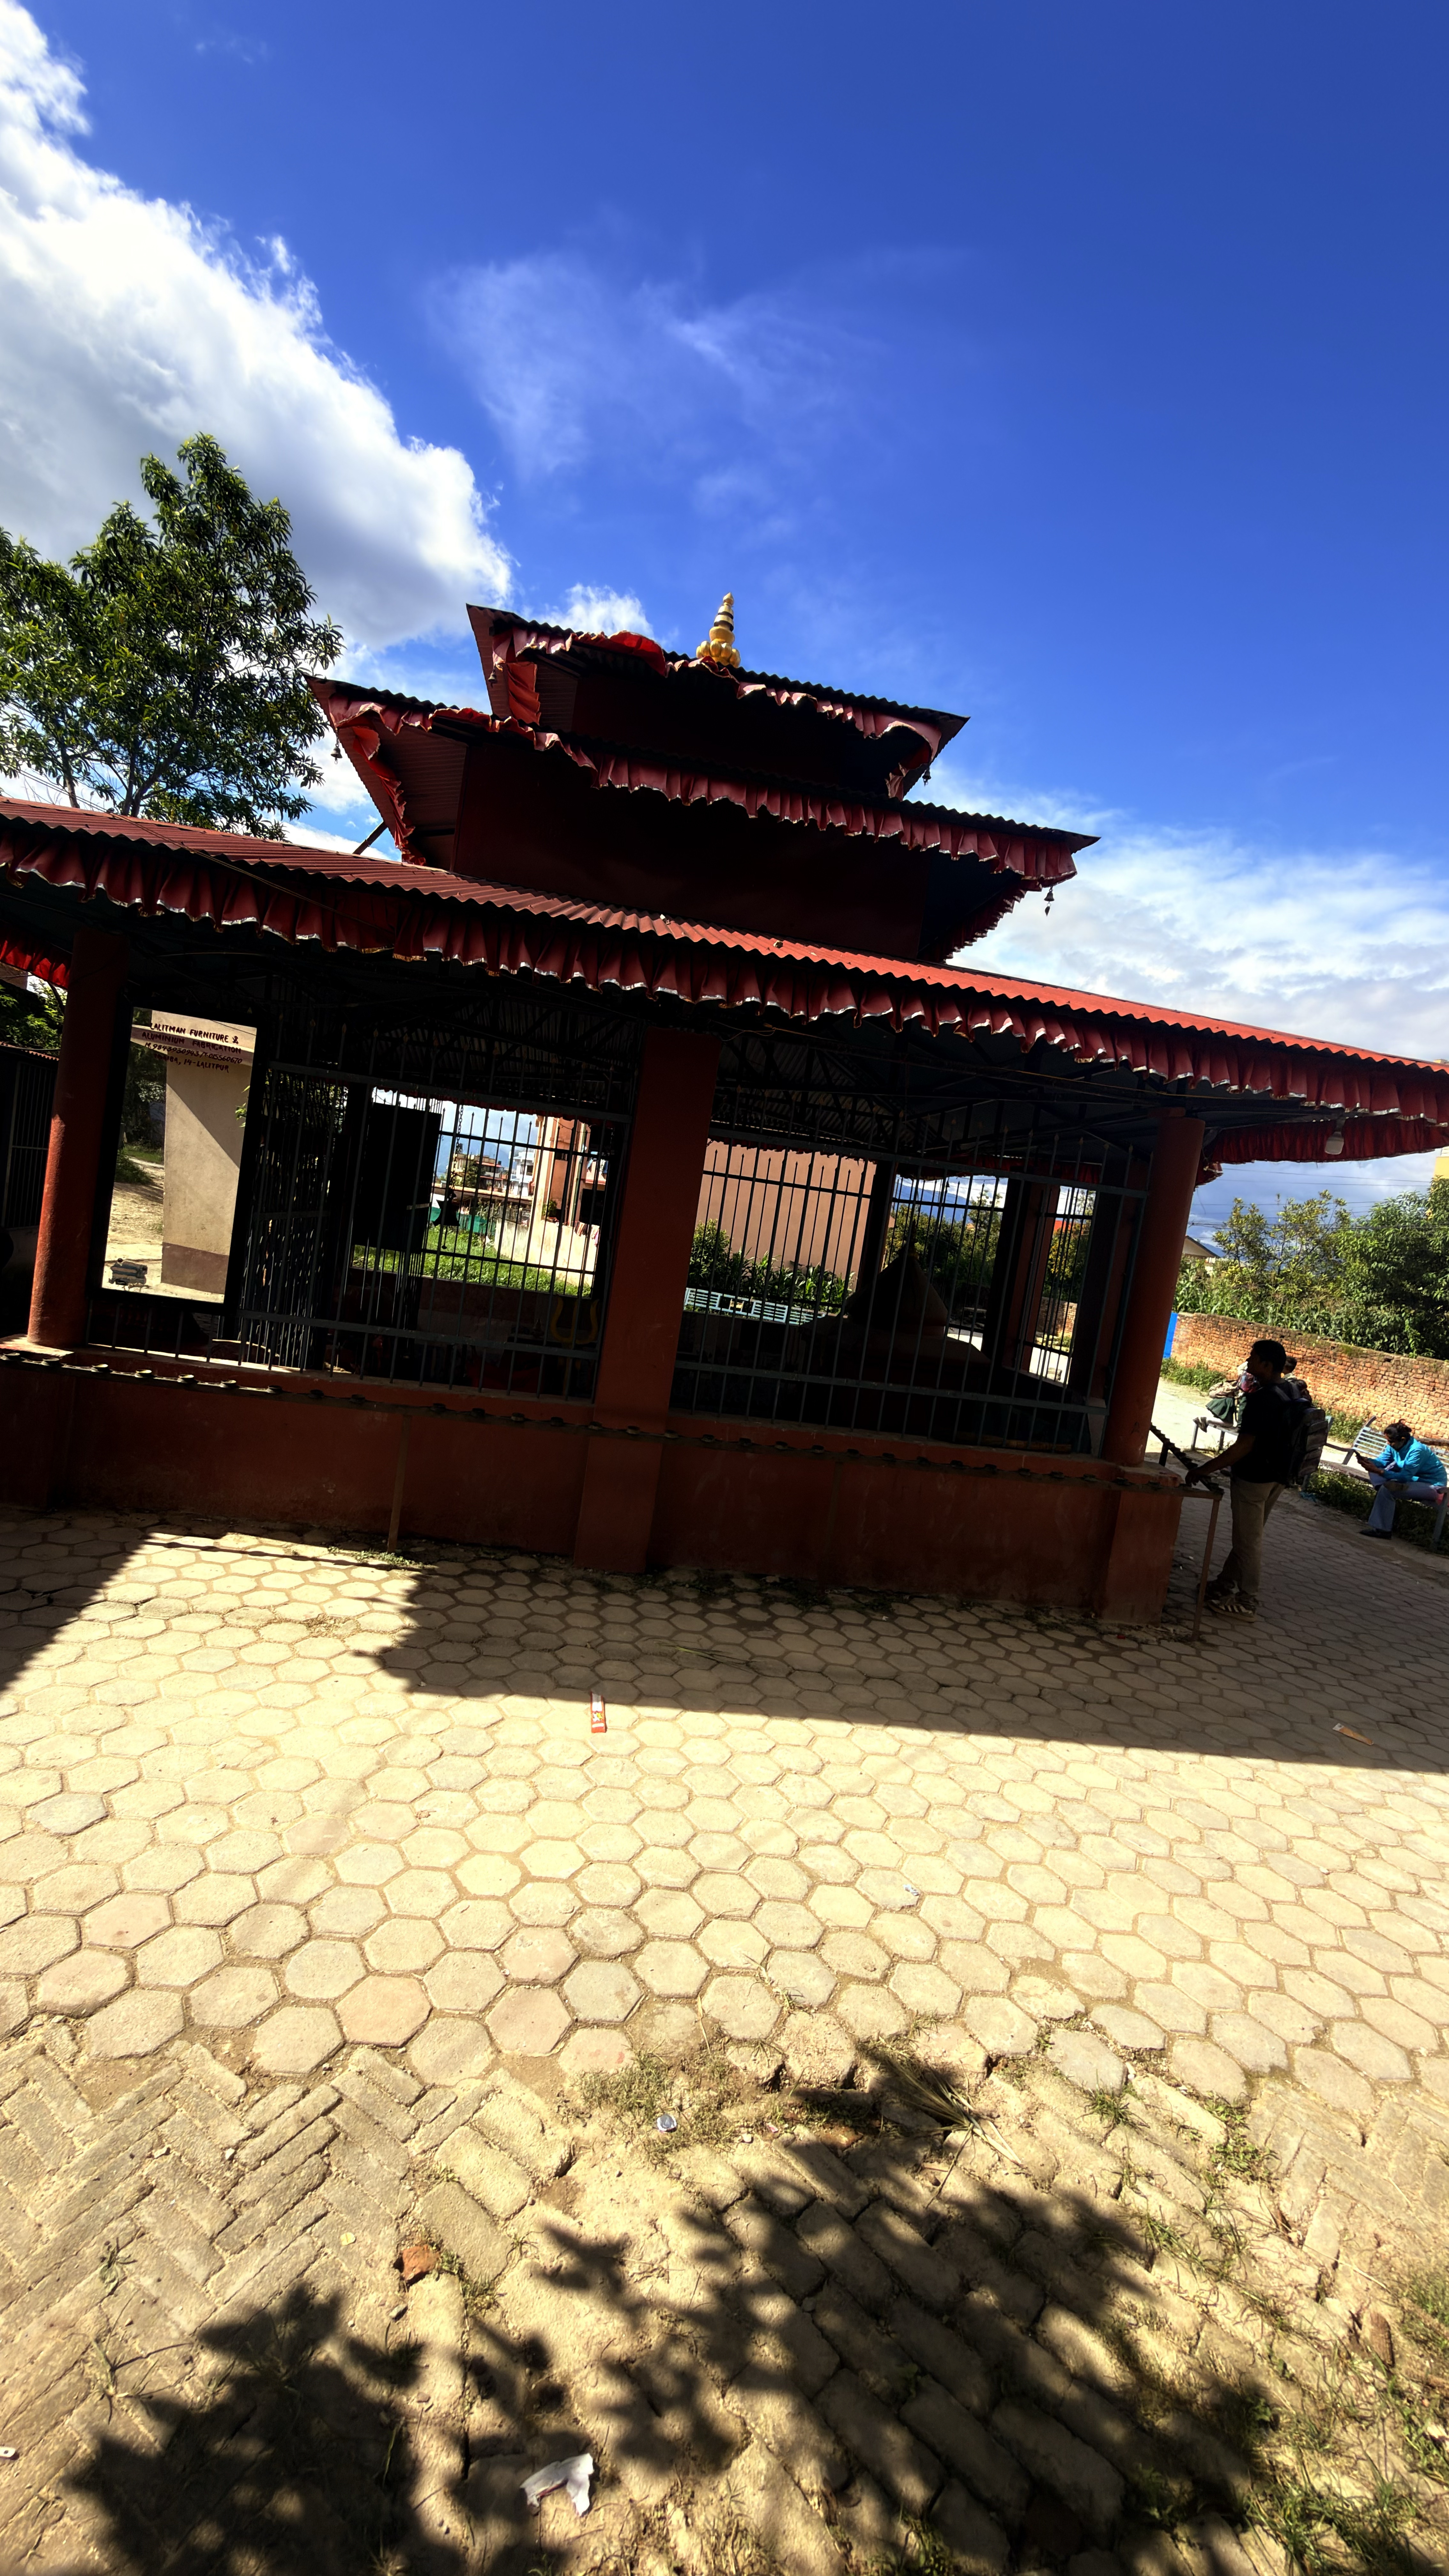
Heritage site: Bhagwati_Temple